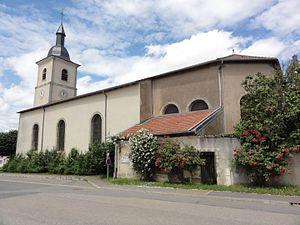
Sornéville (M-et-M) église
Sornéville est une commune française située dans le département de Meurthe-et-Moselle en région Grand Est.